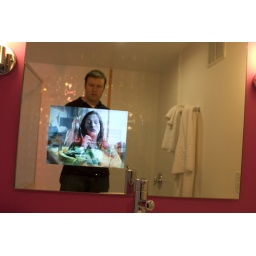
Very useful... tv in the bathroom mirror